World War II by country

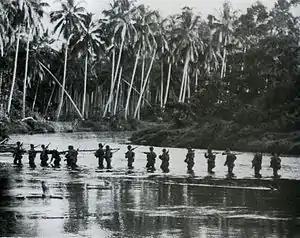
U.S. Marines cross the Matanikau River, September 1942.

Established in 1931 as a puppet state of Japan, the Empire of Manchukuo was led by Pu Yi, the last Emperor of China, who reigned as Emperor Kang De. The state remained a loyal ally to Japan until 1945. In 1945, the Soviet Union declared war on Japan, and Manchukuo was subsequently invaded and abolished. The former puppet state was subsequently returned to China.